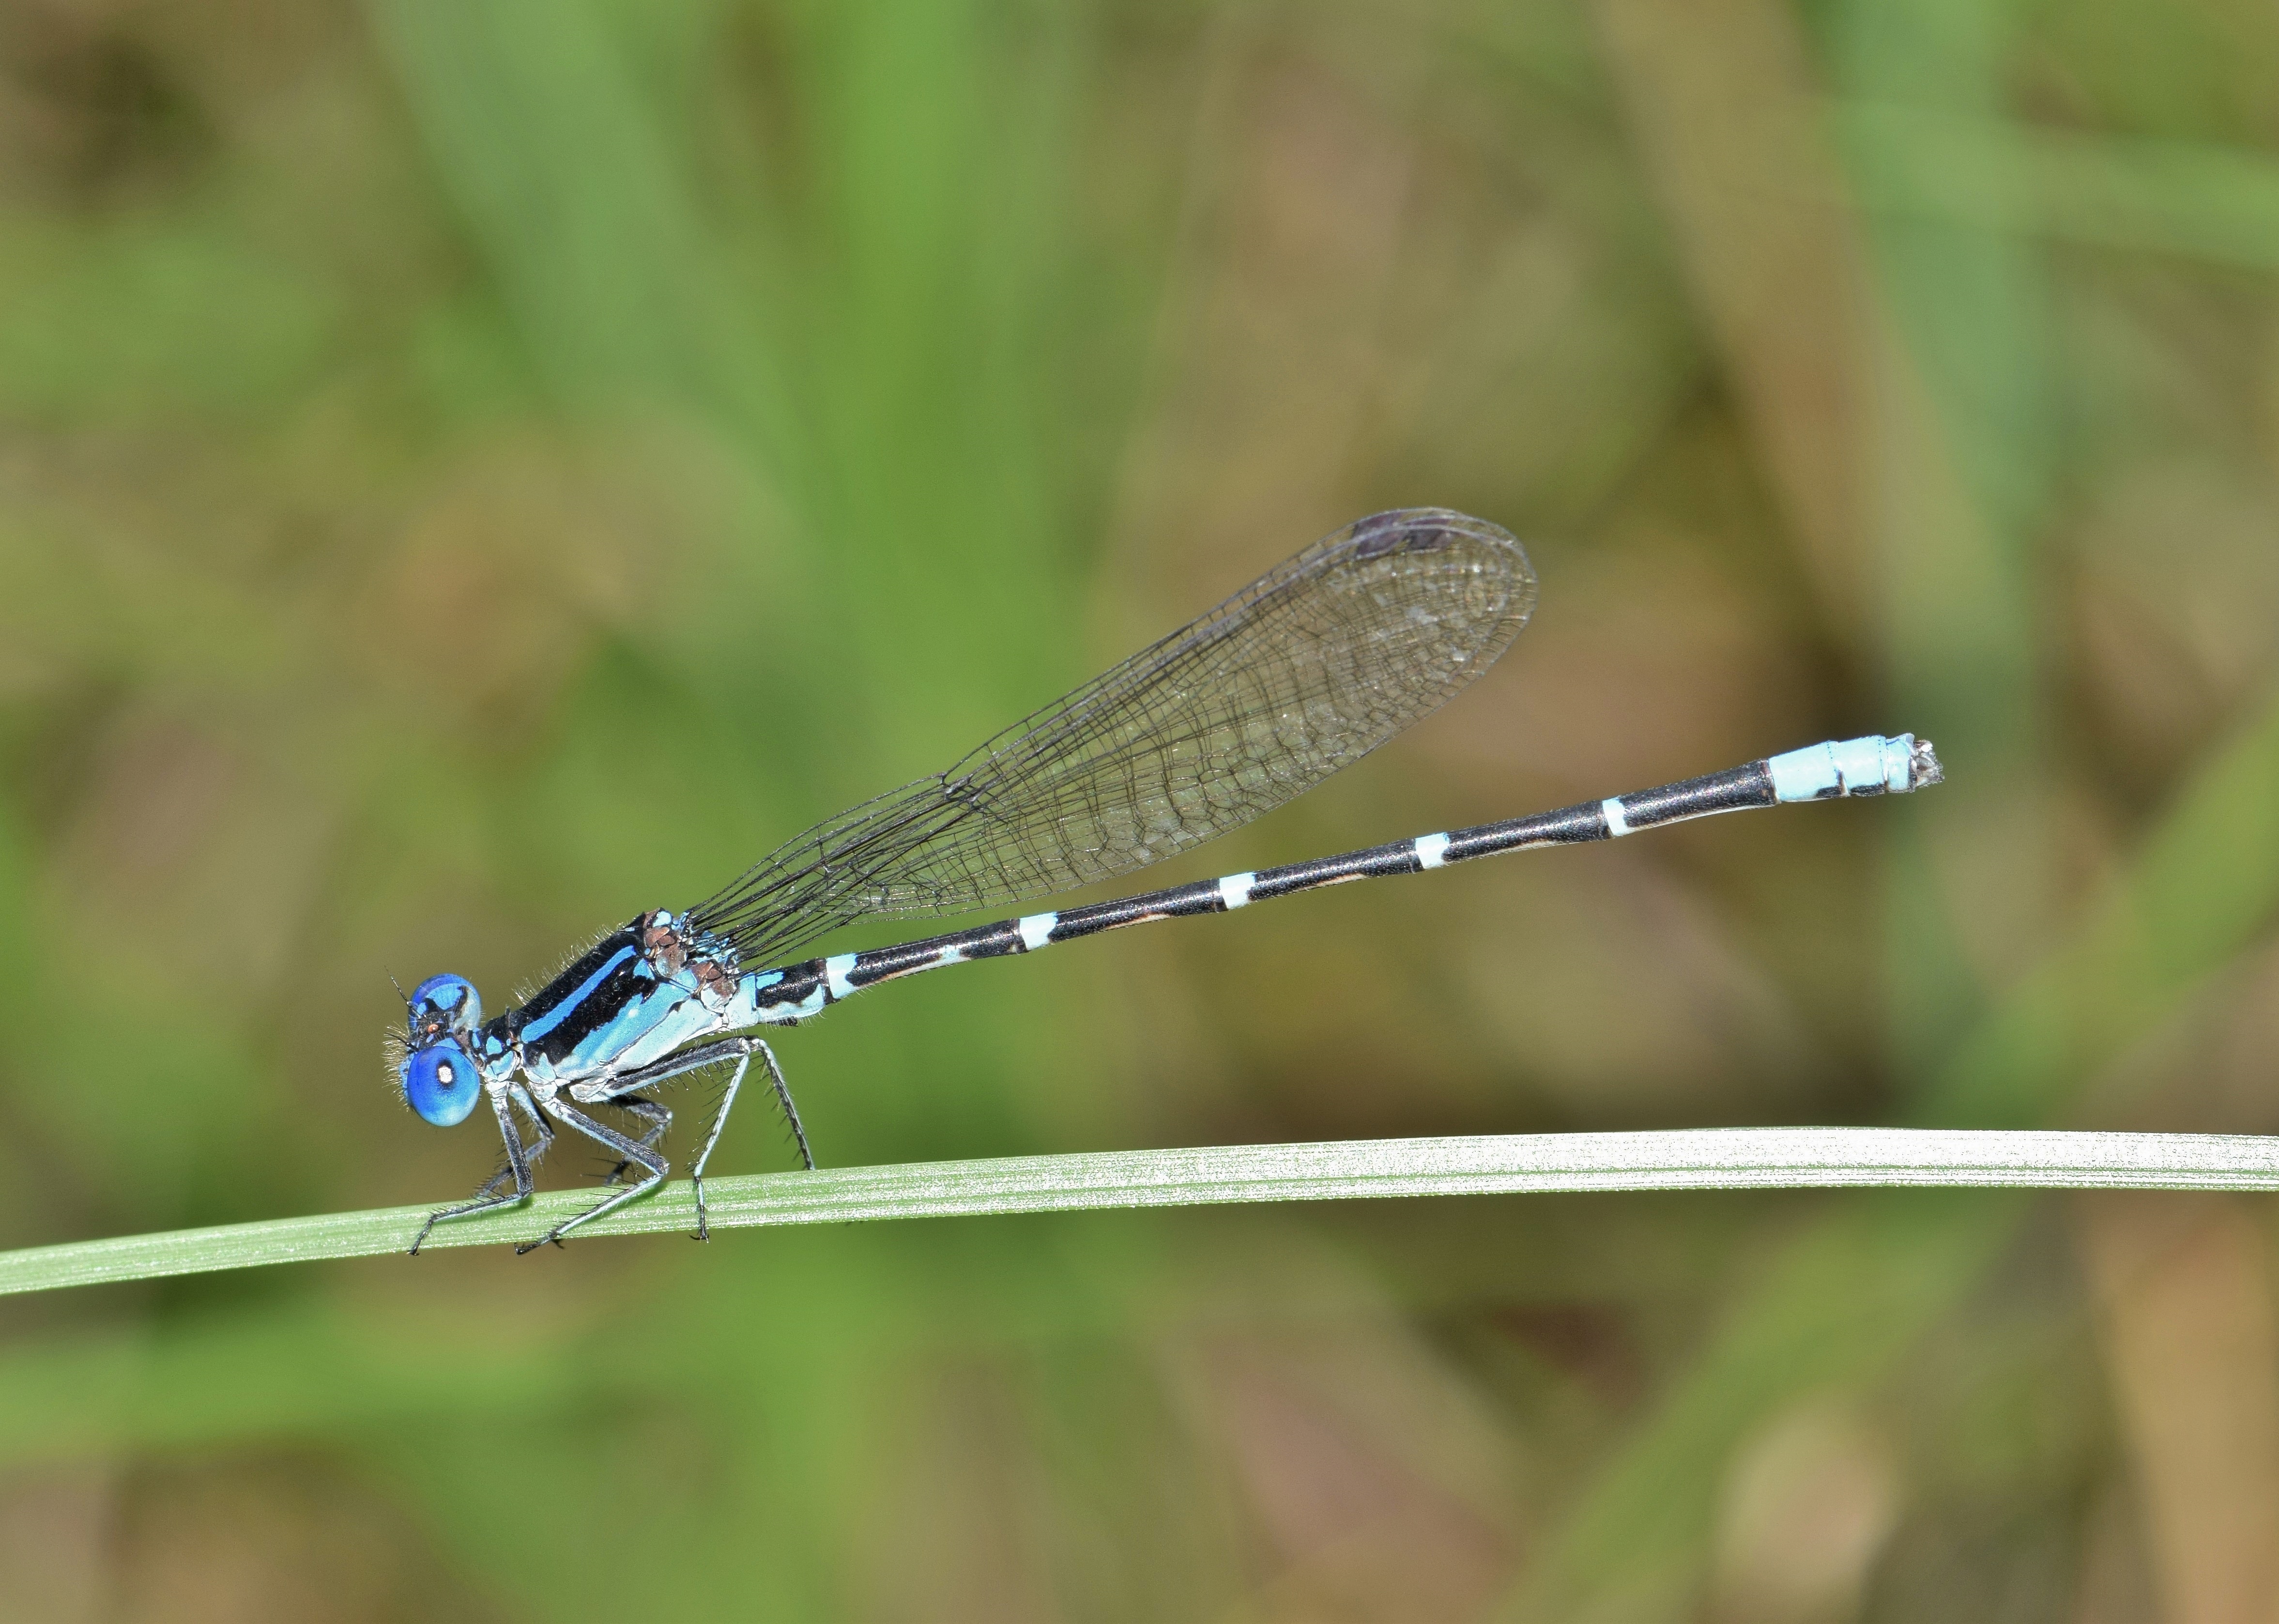
nature, wing, bokeh, wildlife, green, insect, biology, bug, winged, fauna, invertebrate, close up, entomology, dragonfly, creature, damselfly, odonata, zygoptera, macro photography, arthropod, winged insect, flying insect, insectoid, familiar bluet, bluet, plant stem, dragonflies and damseflies, lycaenid, net winged insects